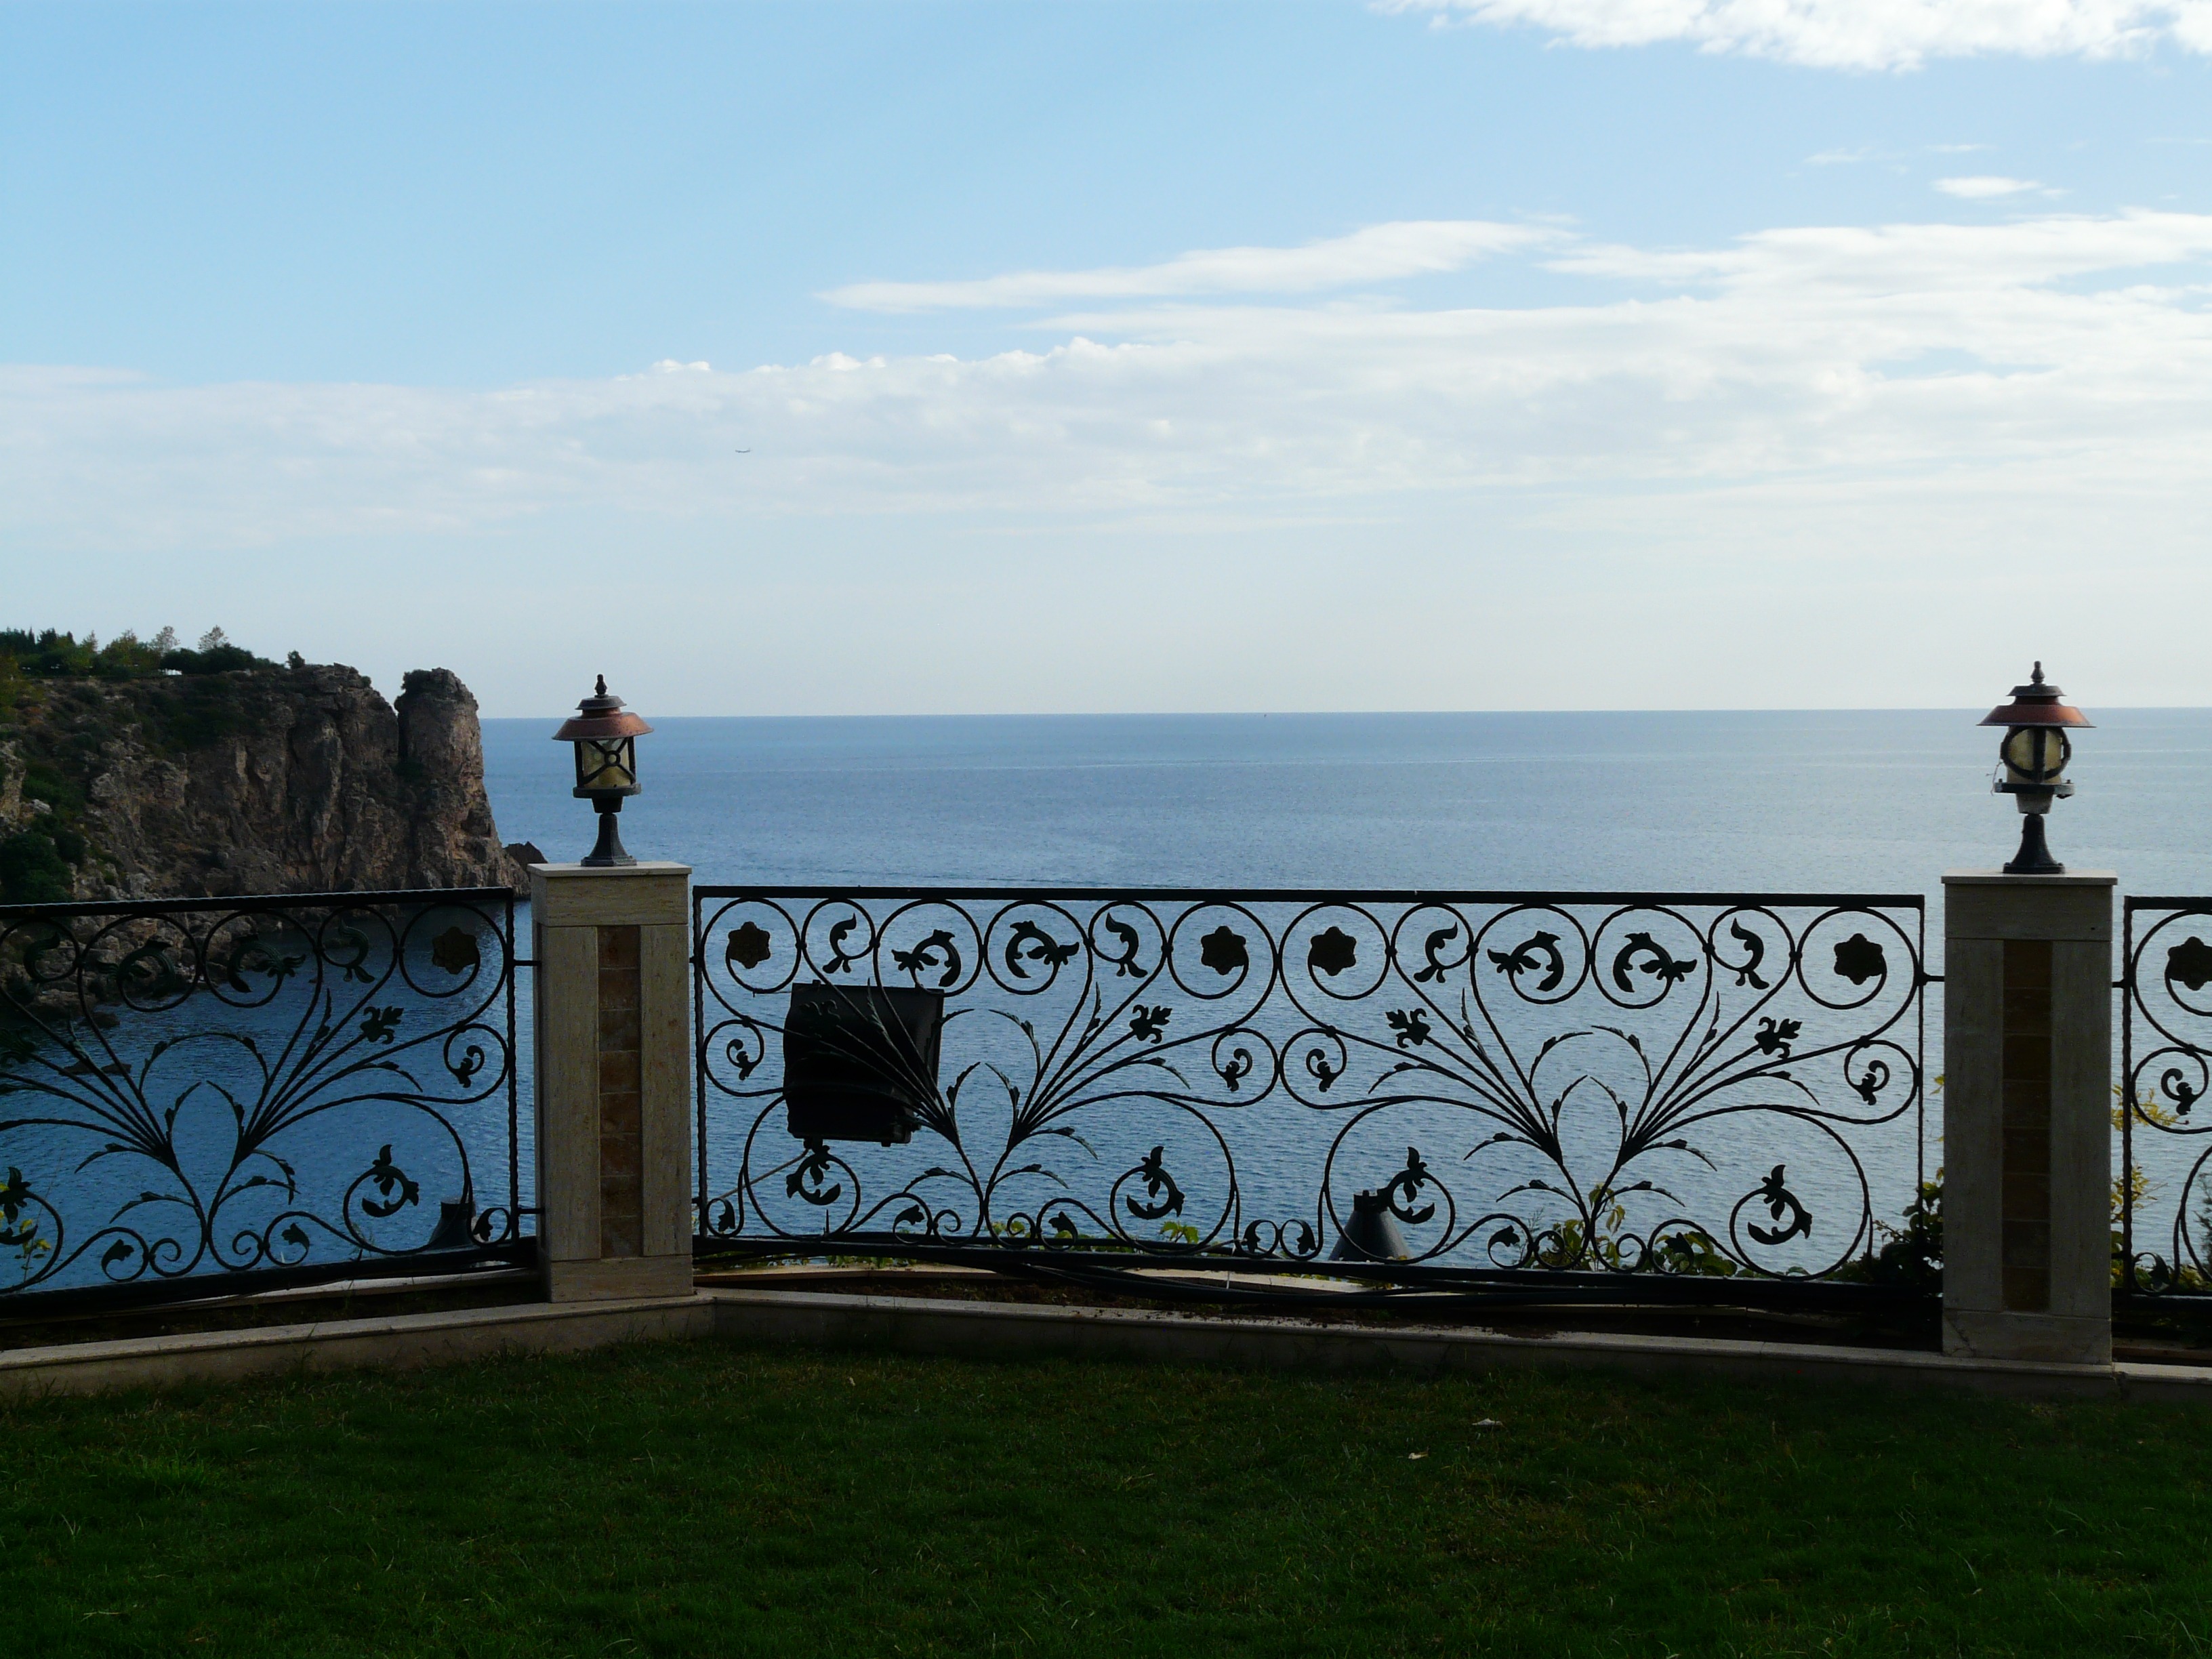
sea, fence, house, home, vacation, railing, property, terrace, outlook, estate, outdoor structure